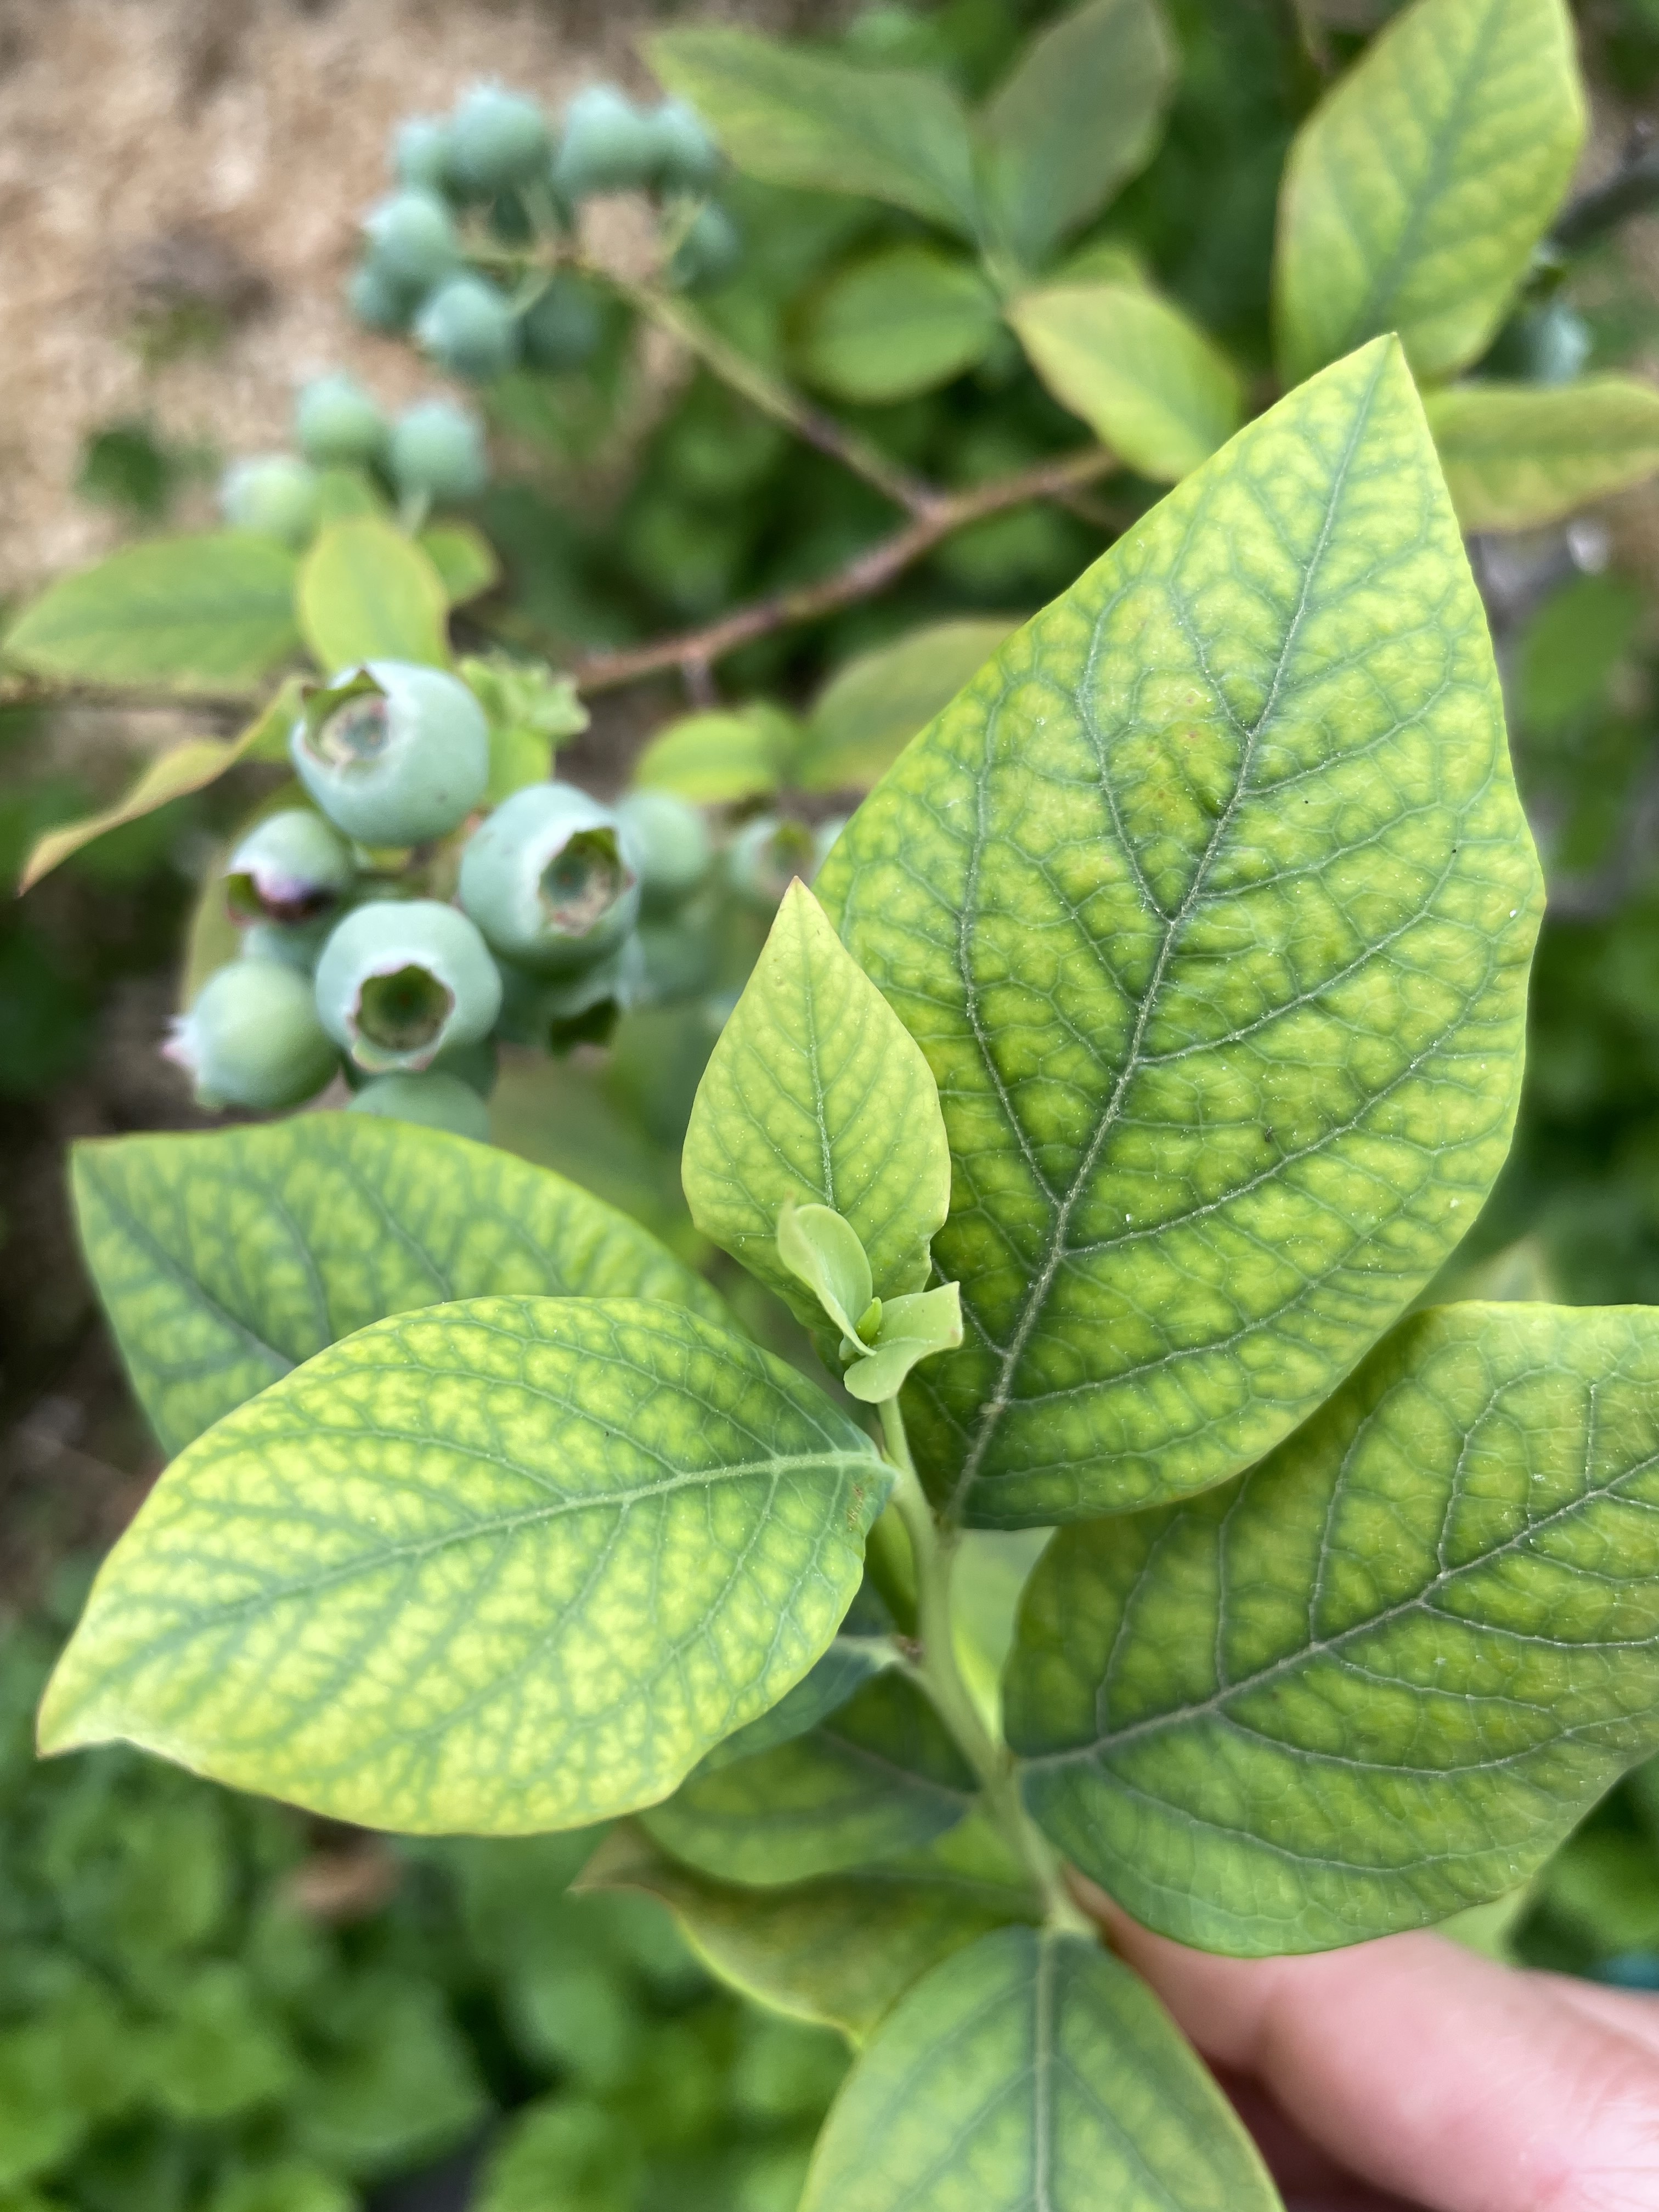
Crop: blueberry
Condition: healthy